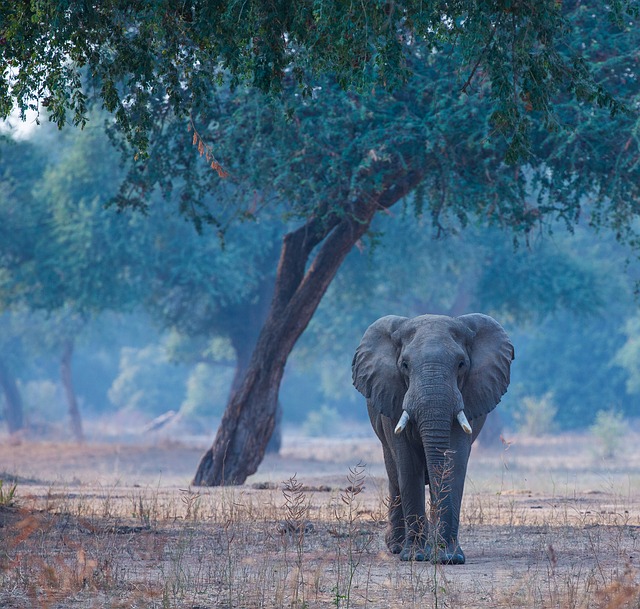
Label: elephant